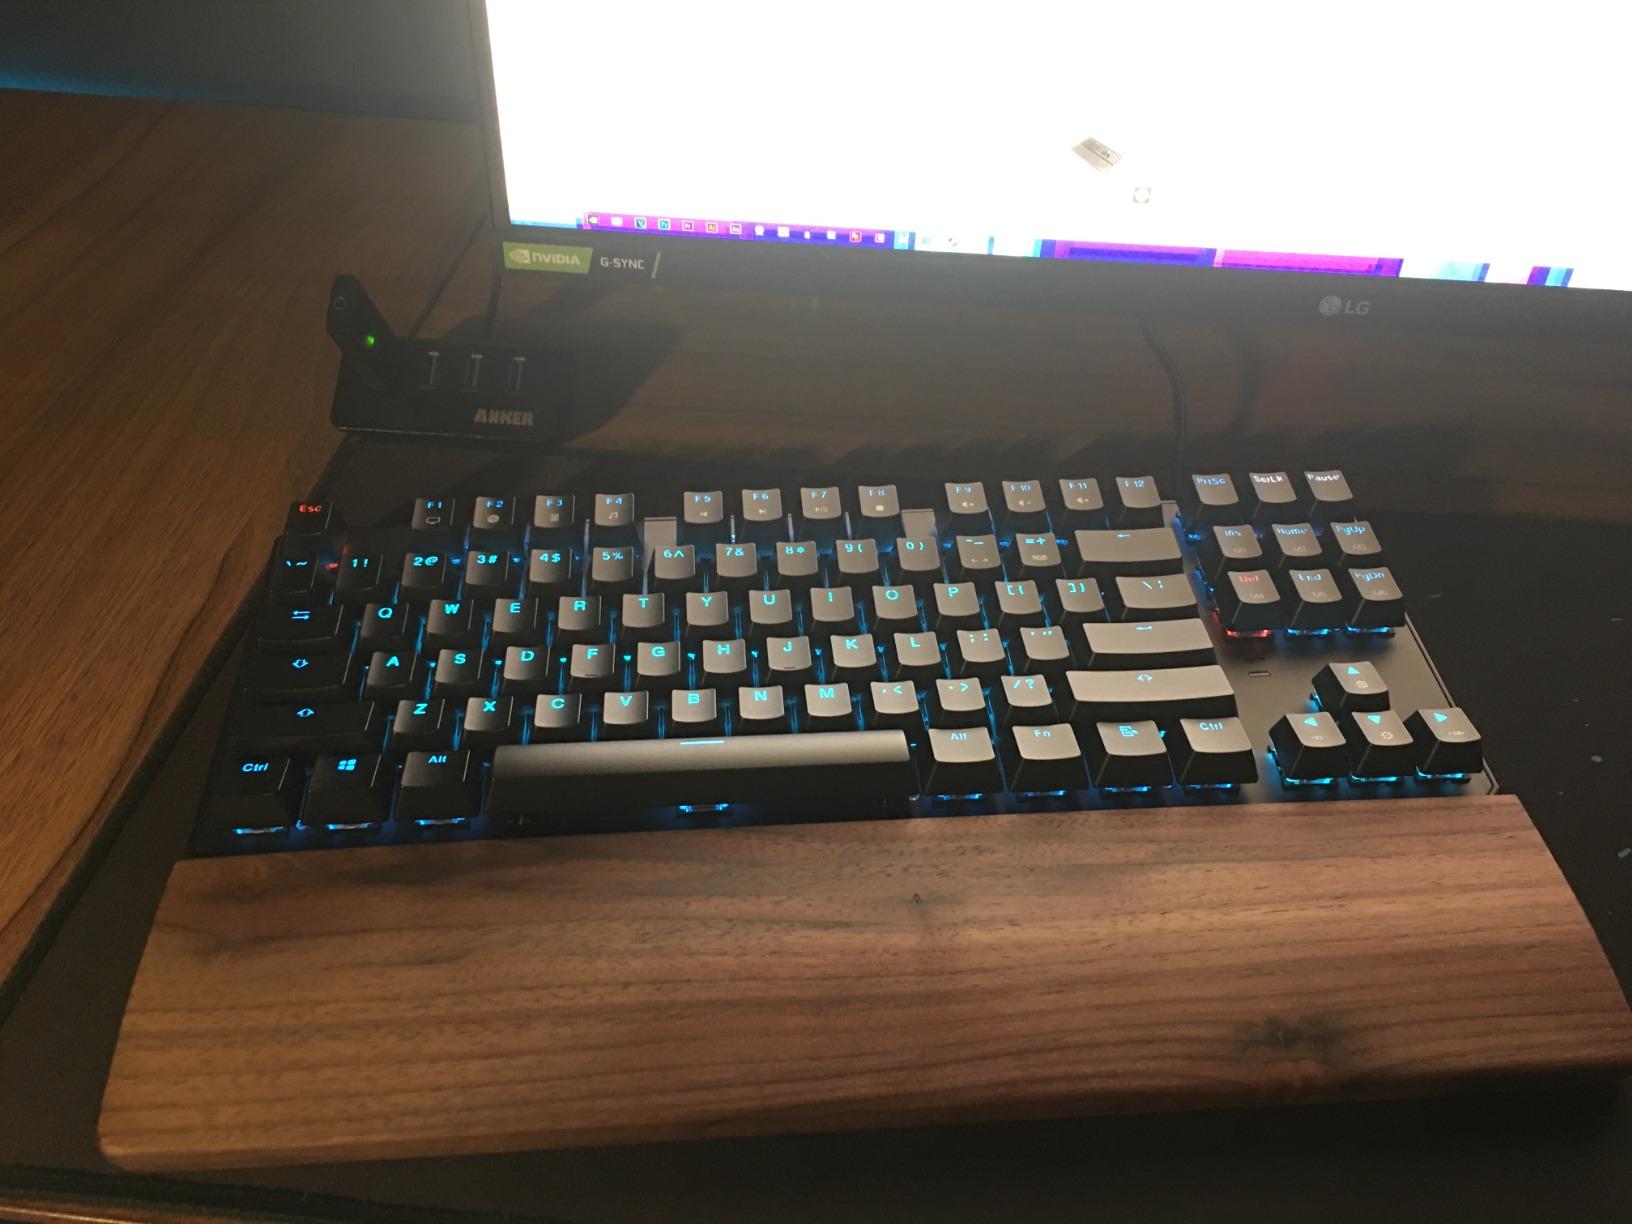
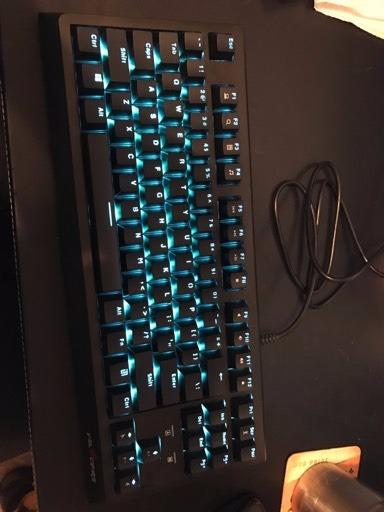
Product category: keyboard
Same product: no